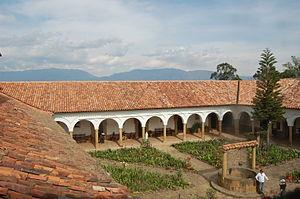
La Colombie, en forme longue la république de Colombie est une république constitutionnelle unitaire comprenant 32 départements. Le pays est situé dans le Nord-Ouest de l'Amérique du Sud ; il est bordé à l'ouest par l'océan Pacifique, au nord-ouest par le Panama, au nord par la mer des Caraïbes, au nord-est par le Venezuela, au sud-est par le Brésil, au sud par le Pérou et au sud-ouest par l'Équateur. La Colombie est le 26ᵉ plus grand pays par sa superficie et le 4ᵉ en Amérique du Sud. Avec plus de 49 millions d'habitants, la Colombie est le 28ᵉ pays le plus peuplé du monde et le 2ᵉ de tous les pays de langue espagnole après le Mexique. La Colombie est une moyenne puissance, la 4ᵉ plus grande économie d'Amérique latine, et la 3ᵉ en Amérique du Sud. La production de café, de fleurs, d'émeraudes, de charbon et de pétrole forme le principal secteur de l'économie colombienne.
Le tourisme en Colombie est une activité économique importante pour ce pays d'Amérique du Sud.